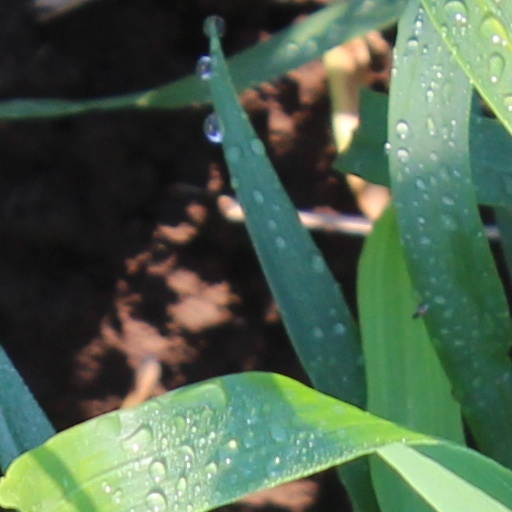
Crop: wheat